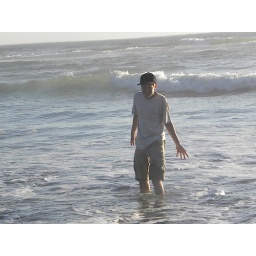
boy in water